General Hershy Bar

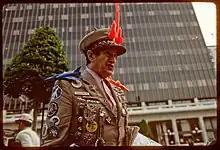
General Hershy Bar on Hollywood Boulevard in front of 1979-81

General Hershy Bar was a satirical character of the Vietnam War-era Anti-War protest movement, portrayed by William "Bill" Matons, in a parody of U.S. General Lewis B. Hershey, then Director of the Selective Service.